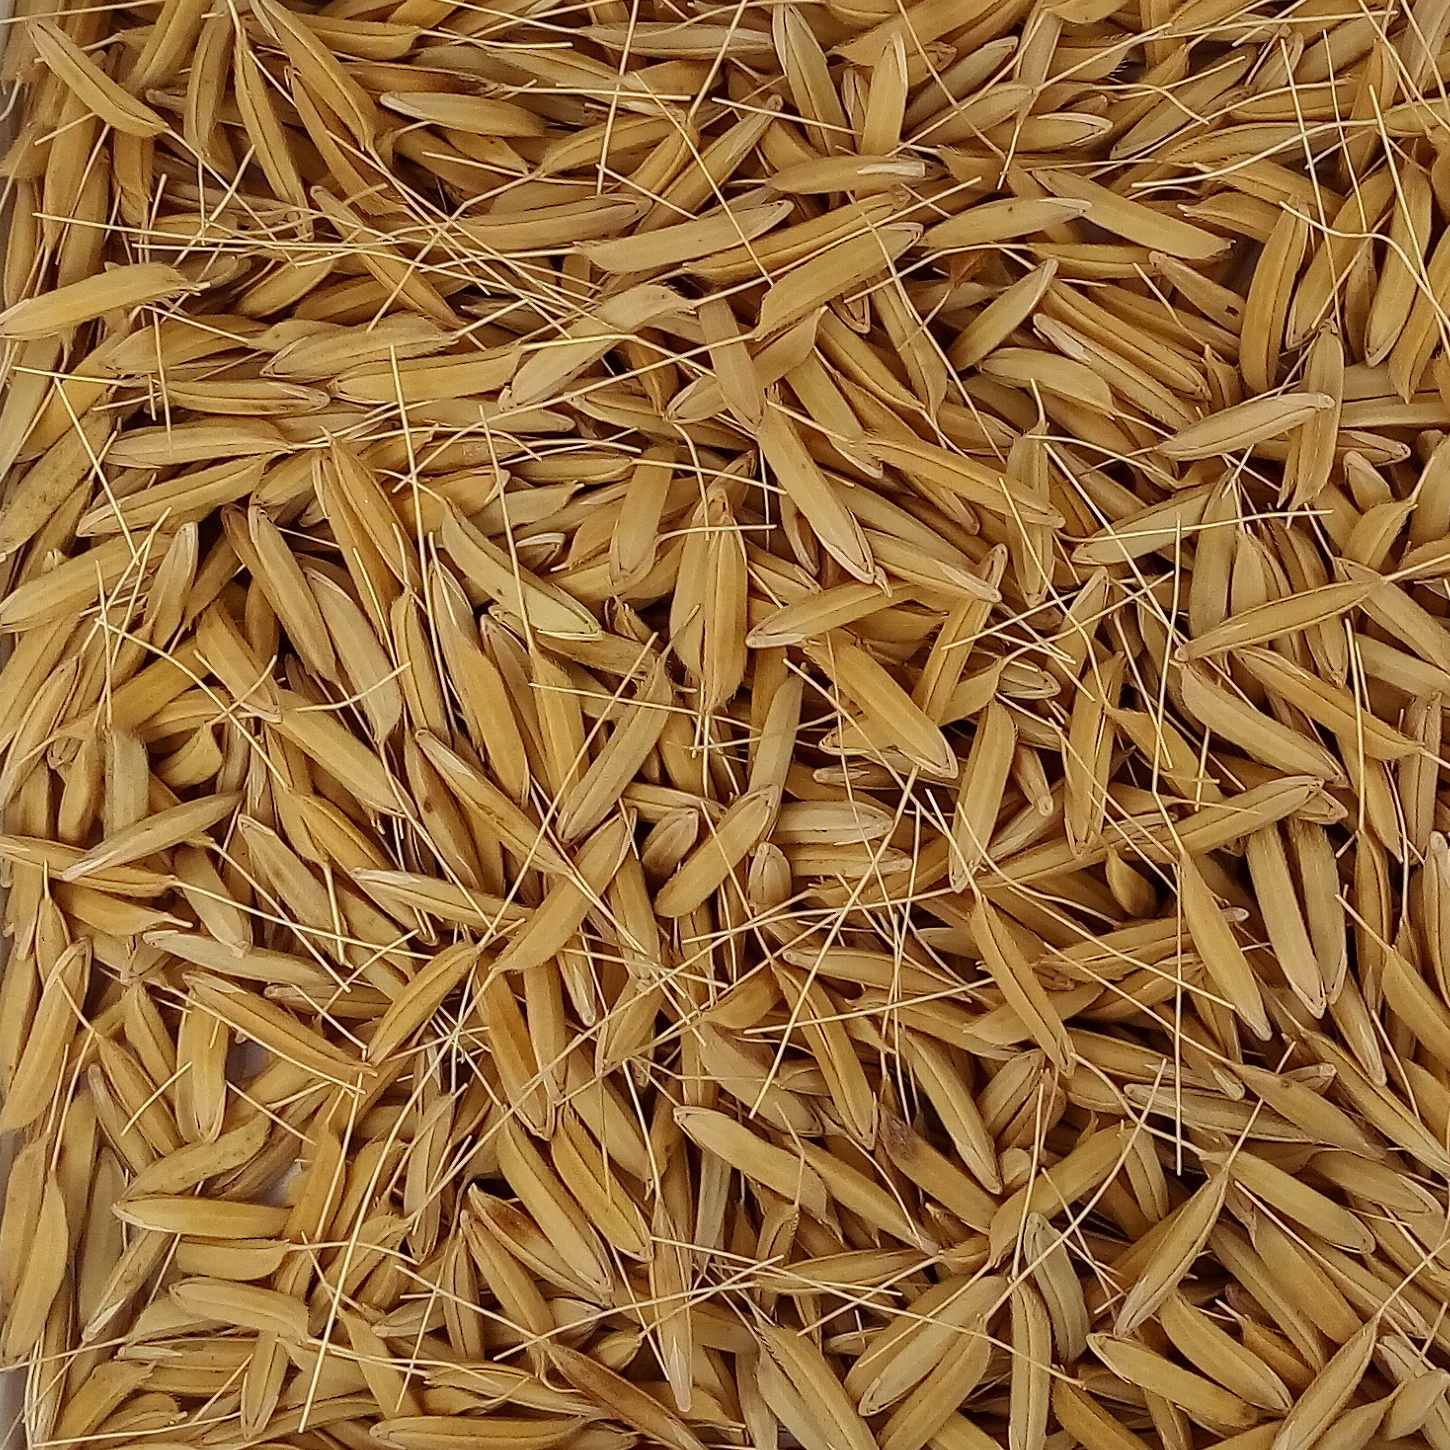
Rice seed variety: 1637